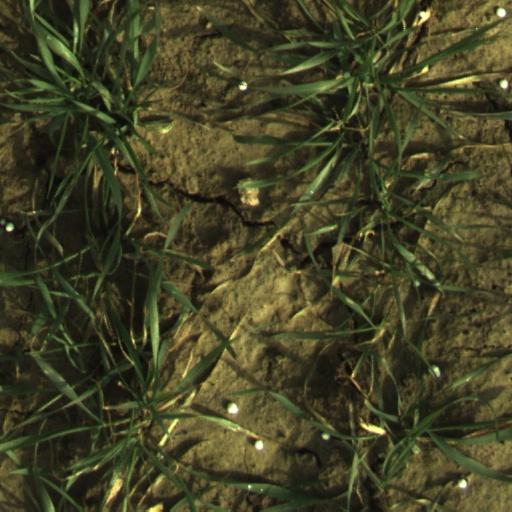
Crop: wheat